Akhmad Kadyrov

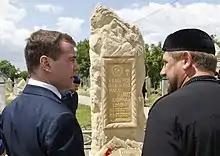
Russian President Dmitry Medvedev and Ramzan Kadyrov at the grave of Akhmat Kadyrov in June 2012

On 9 May 2004, an explosion ripped through the VIP seating at the Dinamo football stadium during a mid-morning Soviet Victory Day parade in the capital city of Grozny, instantly killing Kadyrov. Two of his bodyguards, the Chairman of the Chechen State Council, a Reuters journalist, and a dozen others were also killed (a later report stated that more than 30 people had died). Some 56 others were wounded, including Colonel General Valery Baranov, the commander of Russian forces in Chechnya, who lost a leg in the explosion. The bomb was said to have been built into the concrete of a supporting column during recent repairs. The Islamist Chechen rebel leader Shamil Basayev later claimed that he had paid $50,000 for the attack.